Viktor Vogel – Commercial Man

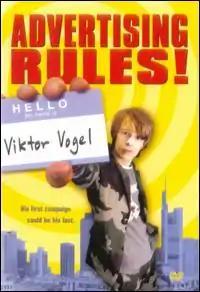
Theatrical release poster

Viktor Vogel – Commercial Man is a 2001 German comedy film released in 2001 in the US and other countries as Advertising Rules! Directed by Lars Kraume, the cast includes Alexander Scheer, Götz George, and Chulpan Khamatova.